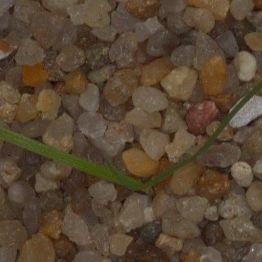
Label: loose_silkybent